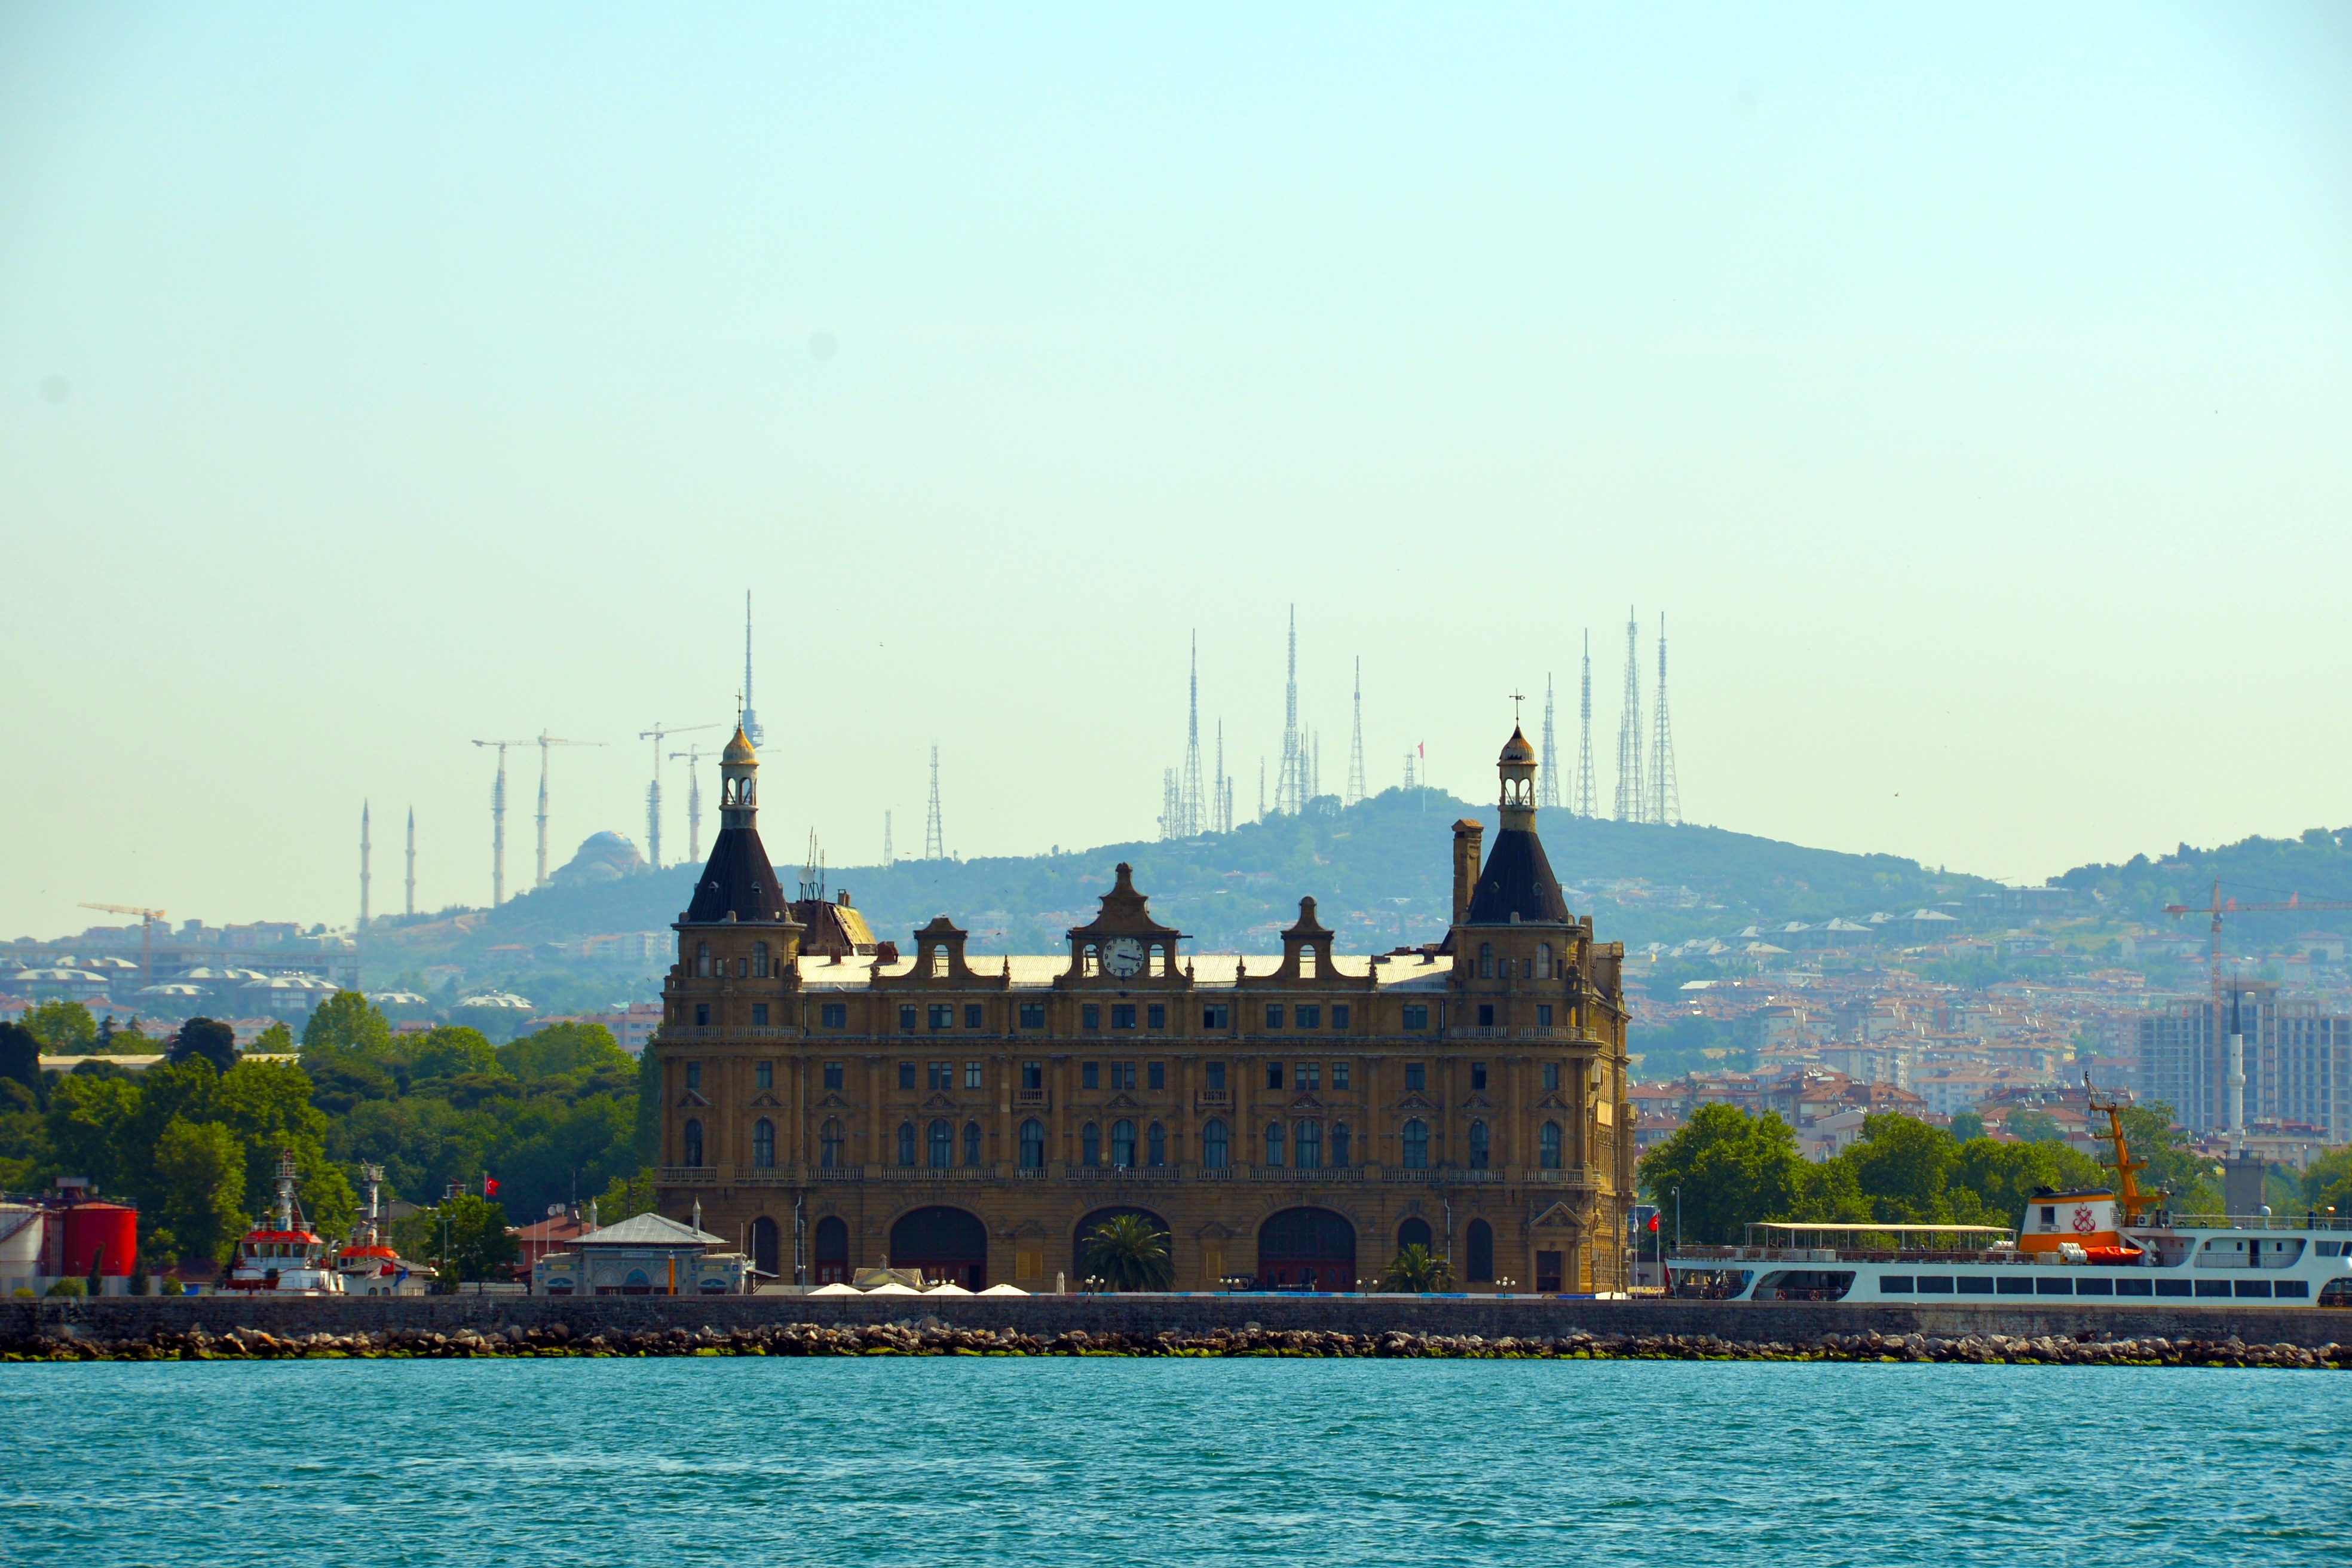
sea, bridge, skyline, city, river, cityscape, vacation, daytime, europe, vehicle, tower, landmark, tourism, waterway, istanbul, famous, hayderpasha